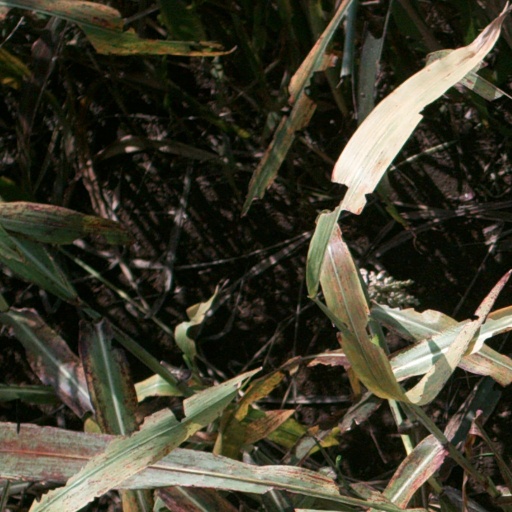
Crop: sorghum